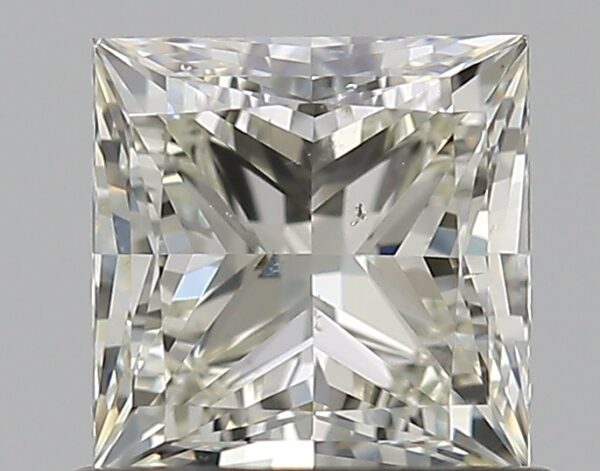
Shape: princess
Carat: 0.75
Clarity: SI1
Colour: L
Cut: EX
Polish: EX
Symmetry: VG
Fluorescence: N
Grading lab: GIA
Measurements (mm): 4.88 x 4.82 x 3.51